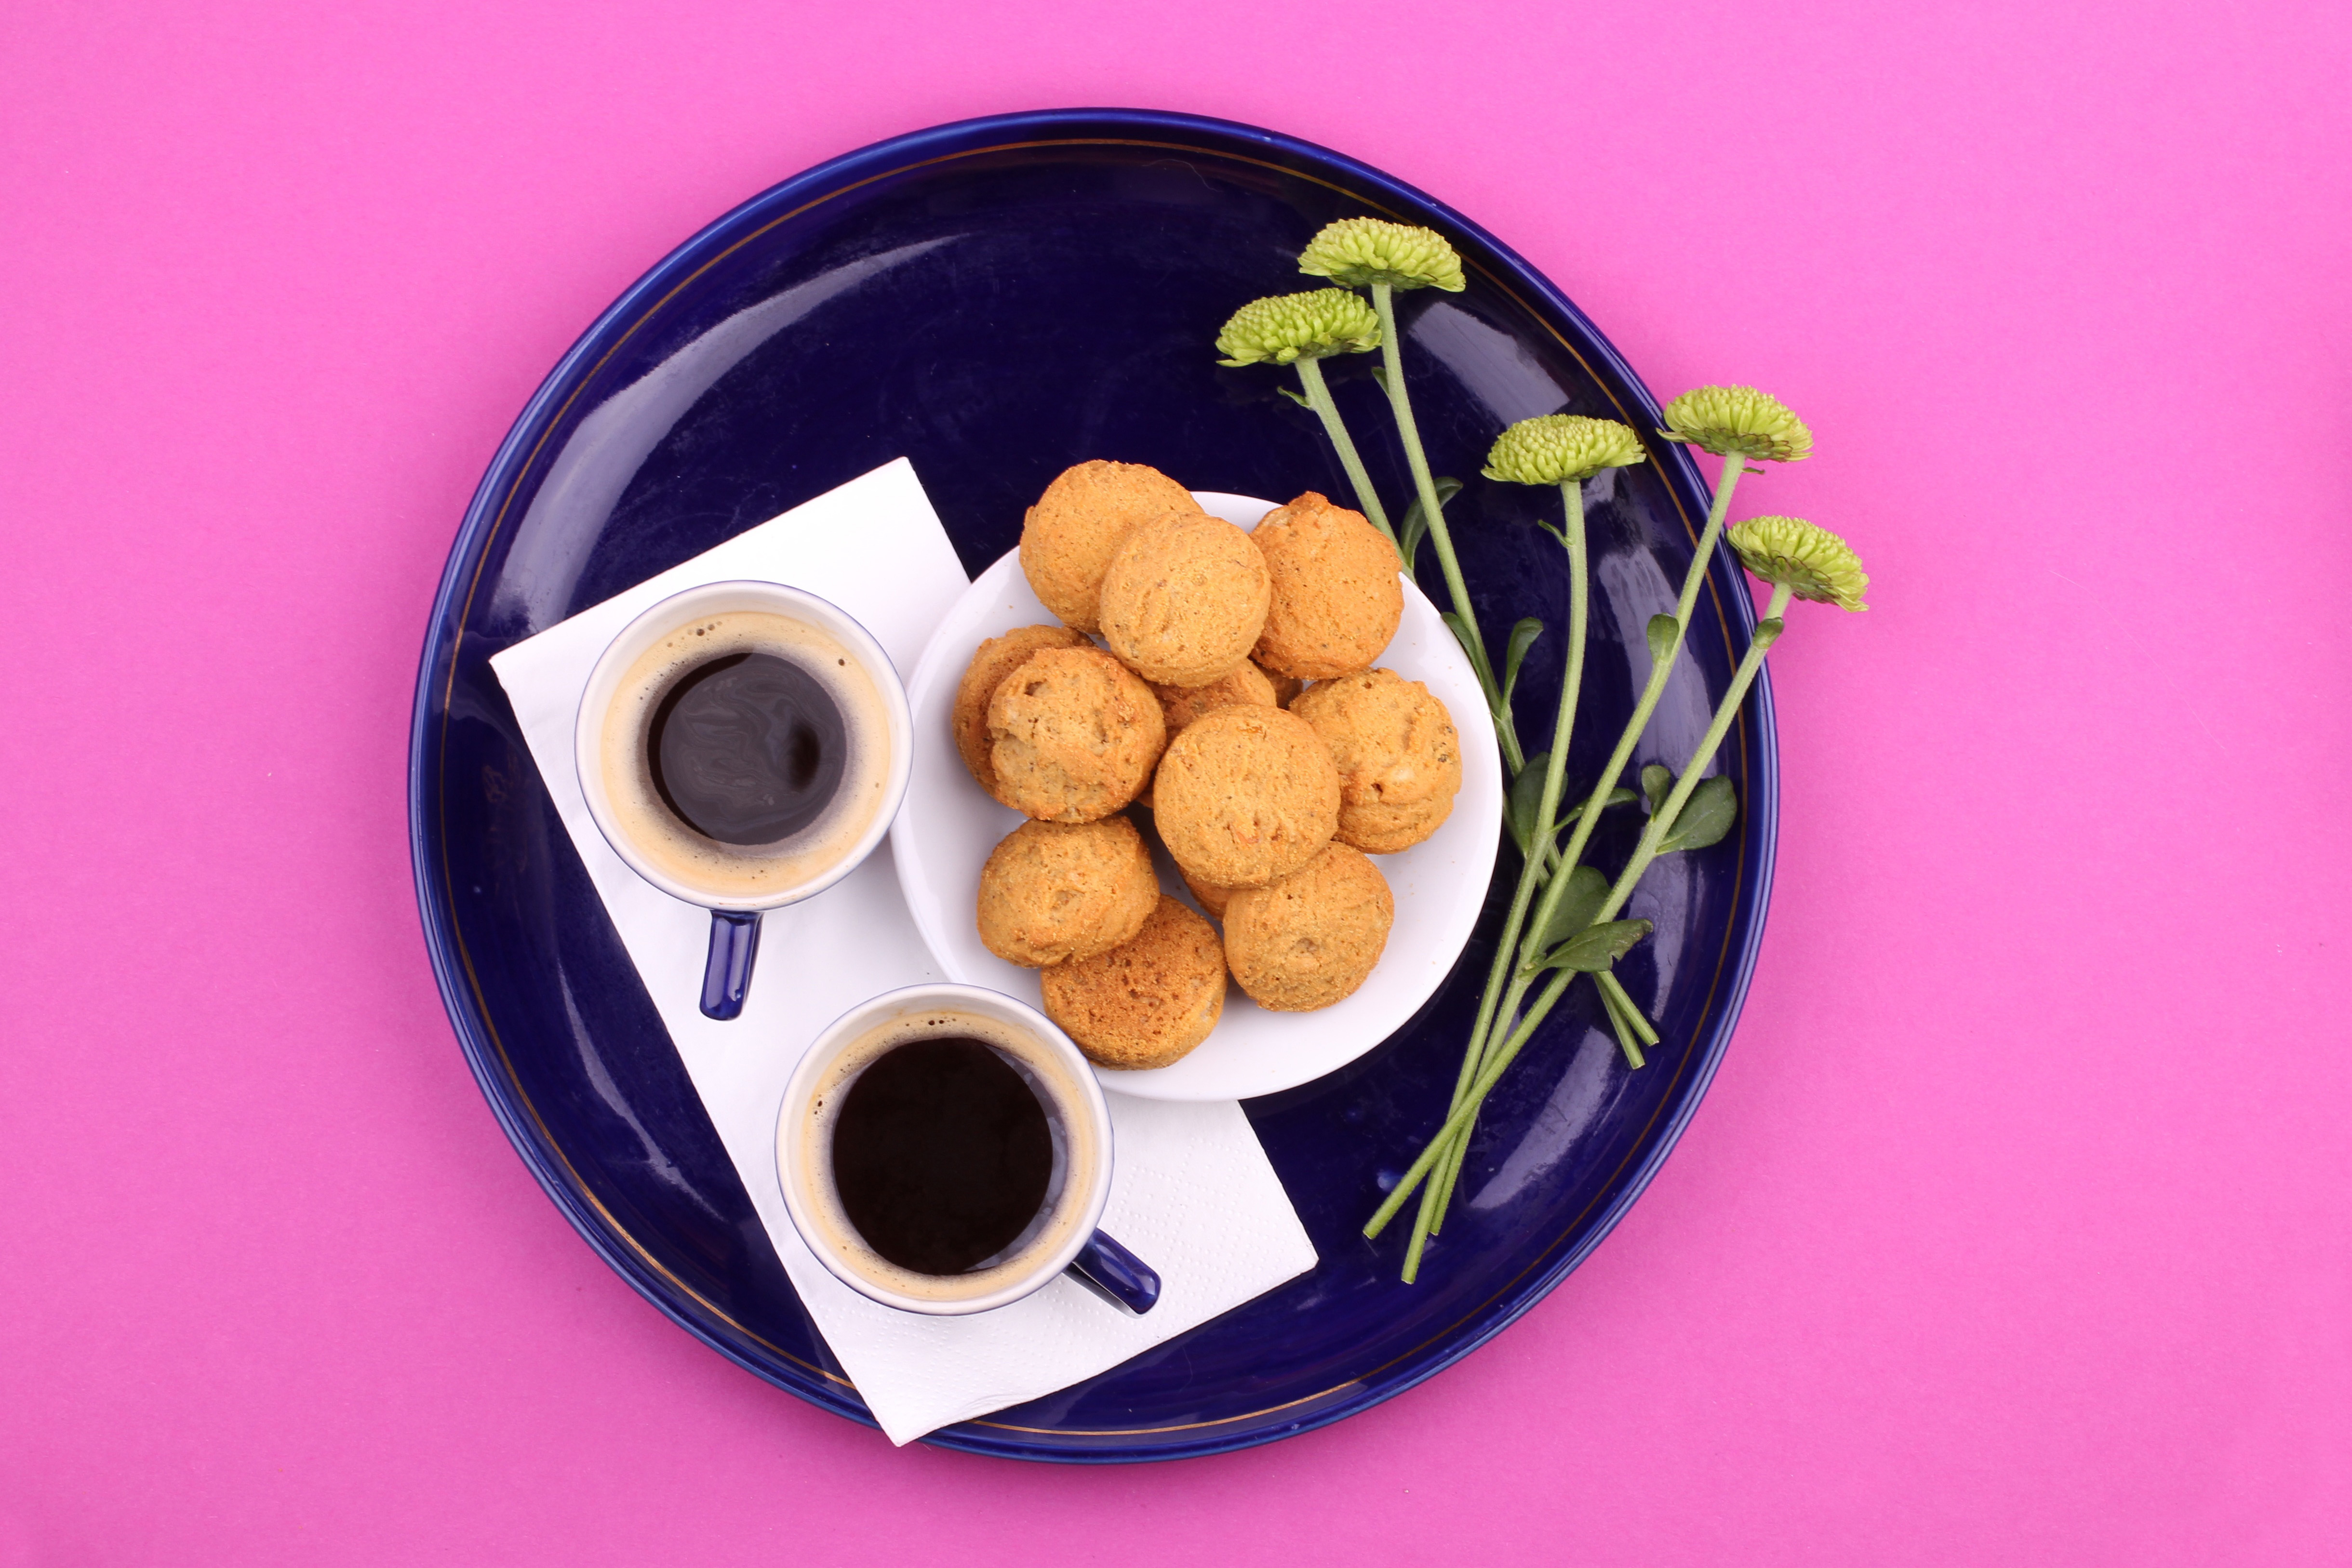
food, cuisine, dish, sweetness, tray, finger food, ingredient, snack, biscuit, platter, cookie, dessert, tableware, fried food, plate, baked goods, fast food